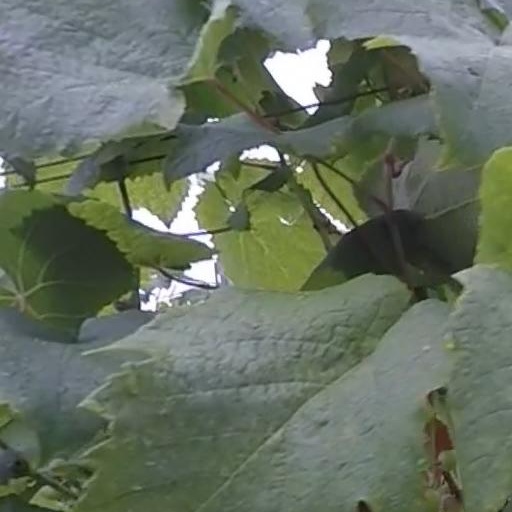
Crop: grape